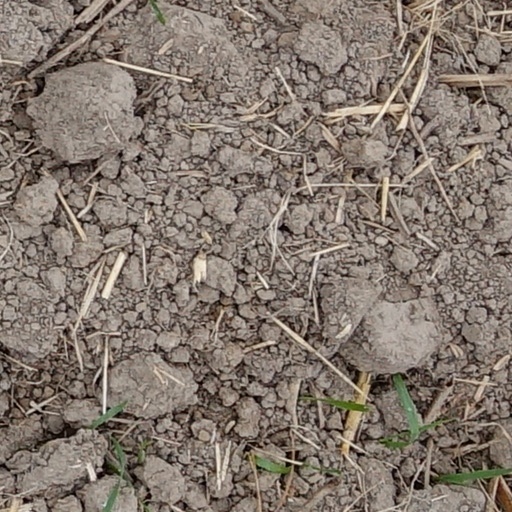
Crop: wheat